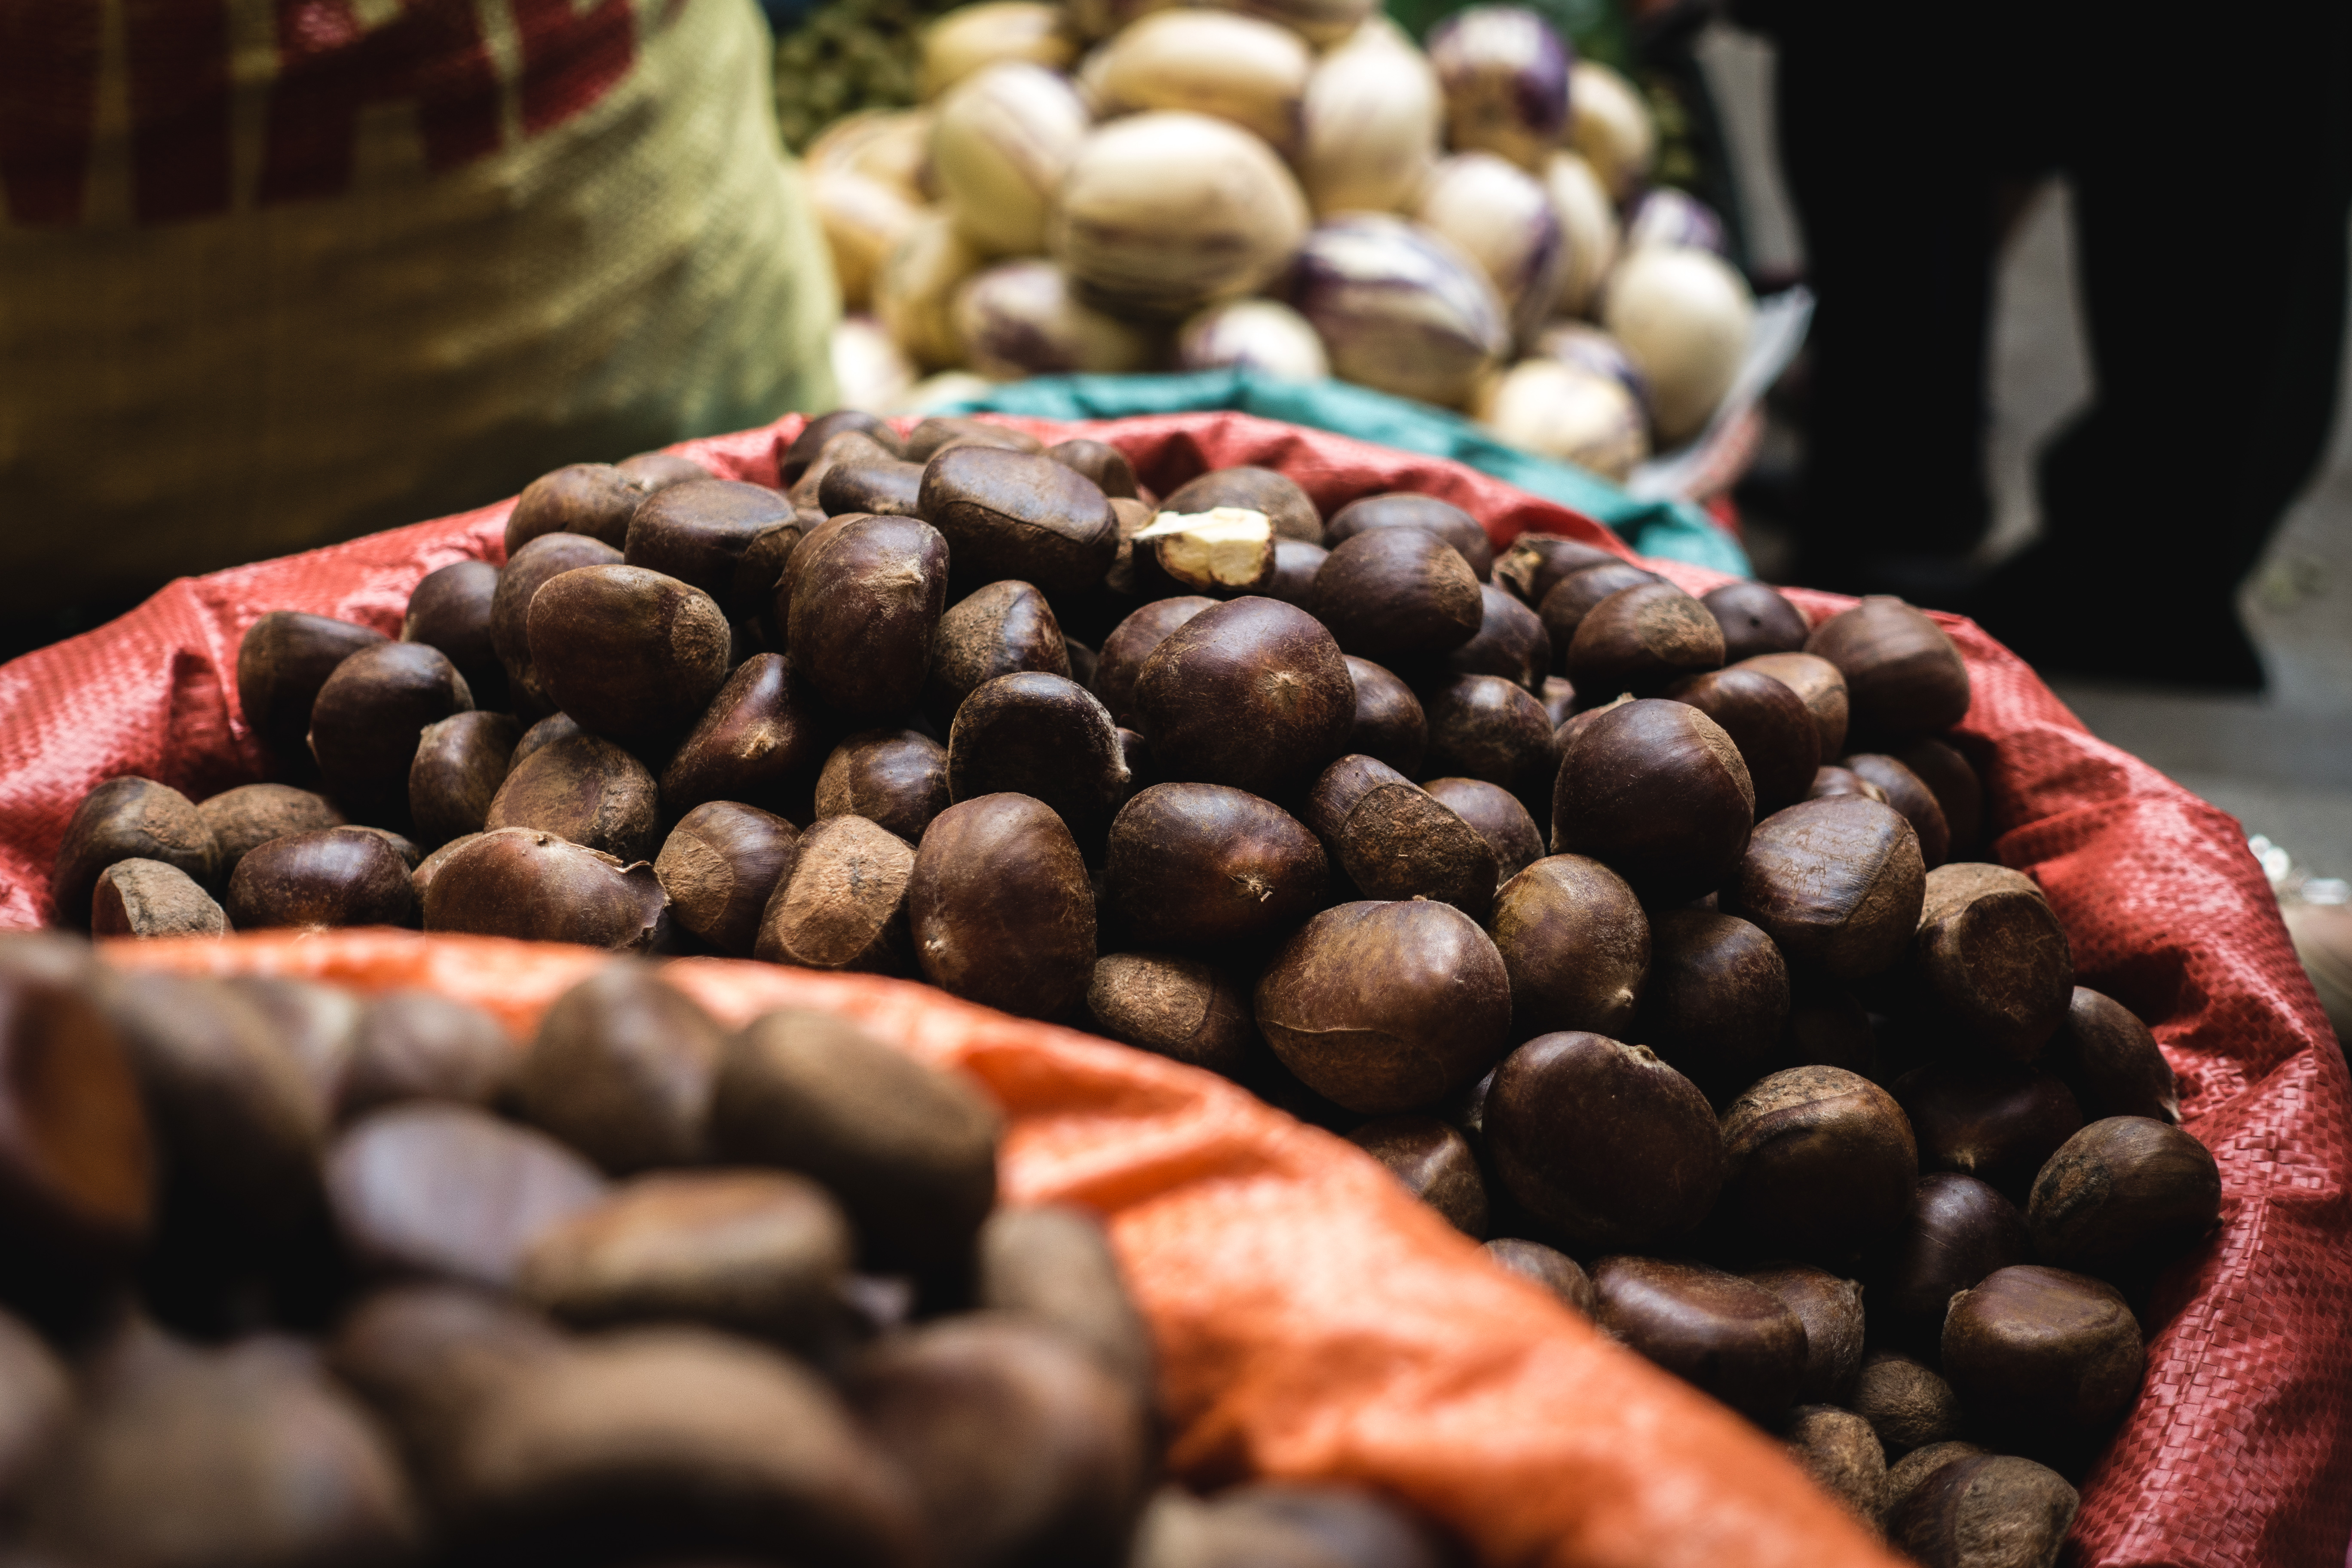
food, natural foods, chestnut, plant, nut, fruit, produce, vegetable, attalea speciosa, superfood